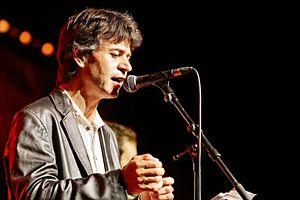
Gortoz a ran est un chant poétique écrit et interprété par le chanteur breton Denez Prigent, issu de son troisième album studio Irvi, paru en 2000. Sorti en single, le chant en breton, enregistré en duo avec Lisa Gerrard, séduit un large public. En 2001, Gortoz a Ran est intégrée dans la bande originale du film américain La Chute du faucon noir de Ridley Scott, en 2012 dans le film Les Seigneurs d'Olivier Dahan et en 2016 dans la série américaine South Park.